Tehmina Janjua

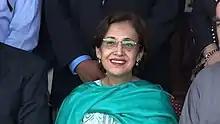
Janjua in 2017

Tehmina Janjua is a retired Pakistani career diplomat who served in BPS-22 grade (highest attainable rank for a serving officer) as the Foreign Secretary of Pakistan. She is a member of the Islamabad Policy Research Institute's Board of Governors. Among her other notable appointments, was her position as Pakistan's Representative to the United Nations in Geneva and as ambassador to Italy, with concurrent accreditation to Albania, San Marino and Slovenia.